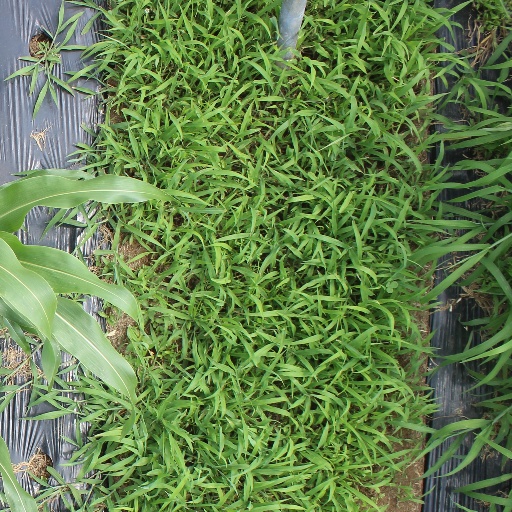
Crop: sorghum